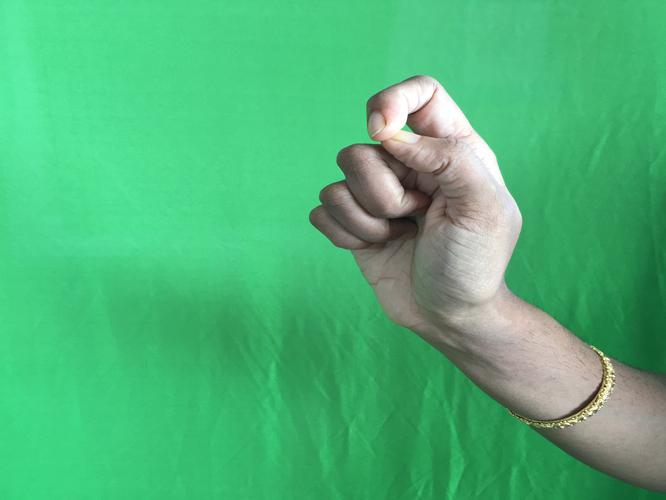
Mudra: Kapith
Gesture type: single_hand